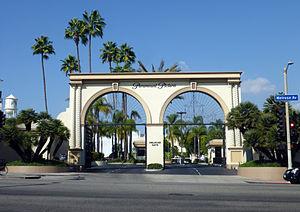
Paramount Pictures Corporation est l'une des plus grandes sociétés de production cinématographique. Elle est issue de la fusion en 1916 de la Famous Players, créée en 1912 par Adolph Zukor, avec la Jesse L. Lasky Feature Play Company et qui absorbent la Paramount Pictures Corporation une petite société fondée en 1914. C'est le plus ancien studio de cinéma américain encore en activité avec Universal Pictures. Filiale du conglomérat ViacomCBS, son siège social se situe sur Melrose Avenue à Hollywood, en Californie au sein des Paramount Studios.